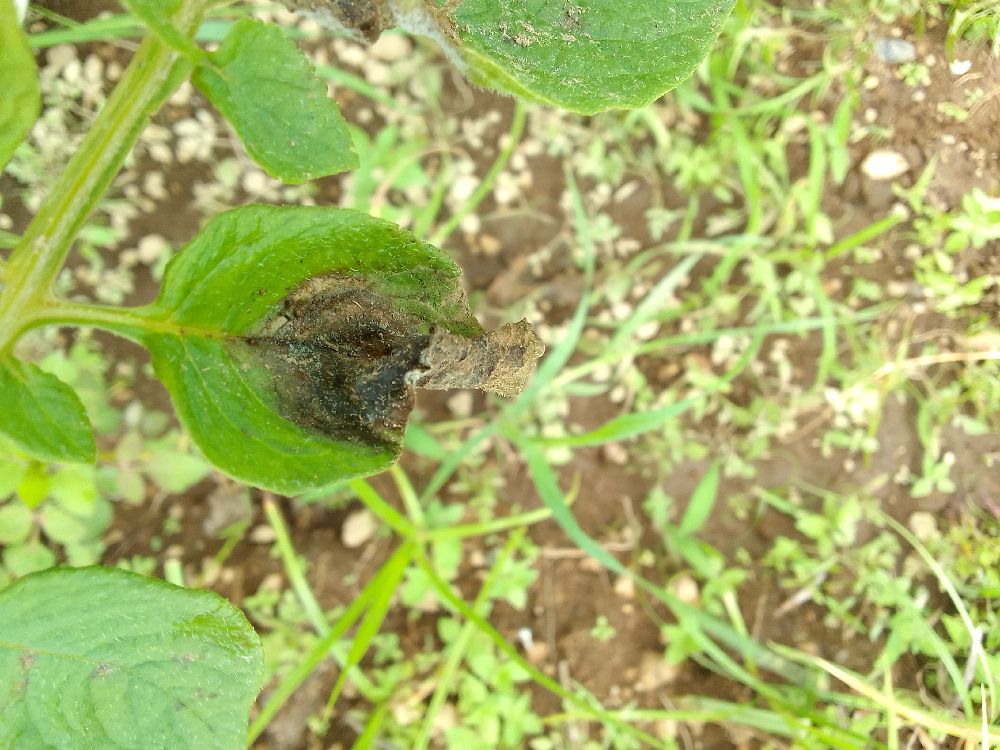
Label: Late blight